Pena (musical instrument)

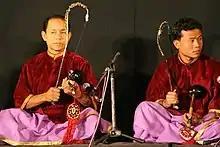
Pena Players

The instrument consist of two parts, the main body, or which is similar to that of a violin and the bow, or , which is more resembling an archery bow than a violin bow. The main body is made out of bamboo, 10 to 11 inches long and 1 to 1.25 inches girth, which is fixed to a coconut shell cut in half, through two holes bore through the shell. Two additional holes are also drilled on the coconut shell for acoustic purposes, one of which is covered by dried animal skin such as iguana skin and the other, left open. The tension of the string is controlled by a bamboo peg, called "kaan" and is fitted inside a hole drilled on the bamboo rod. A scroll, "mogra", is also tied to the instrument tail.